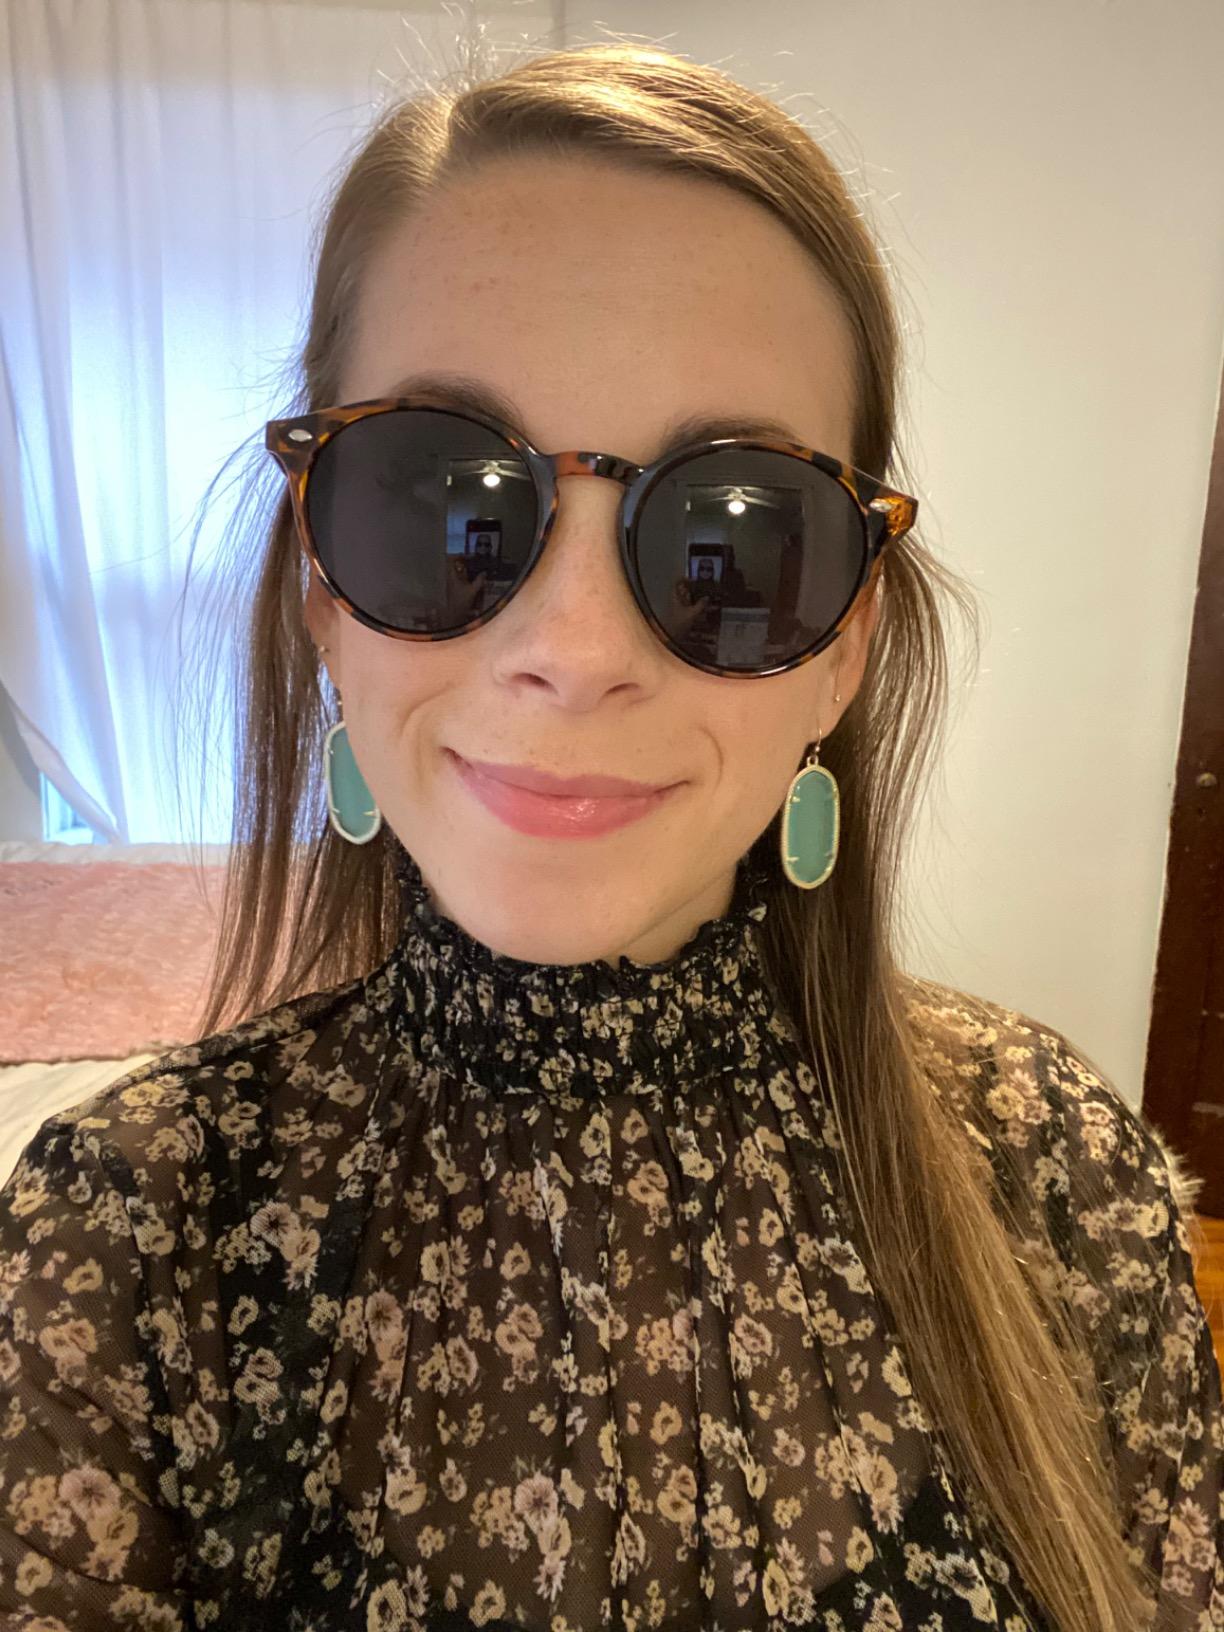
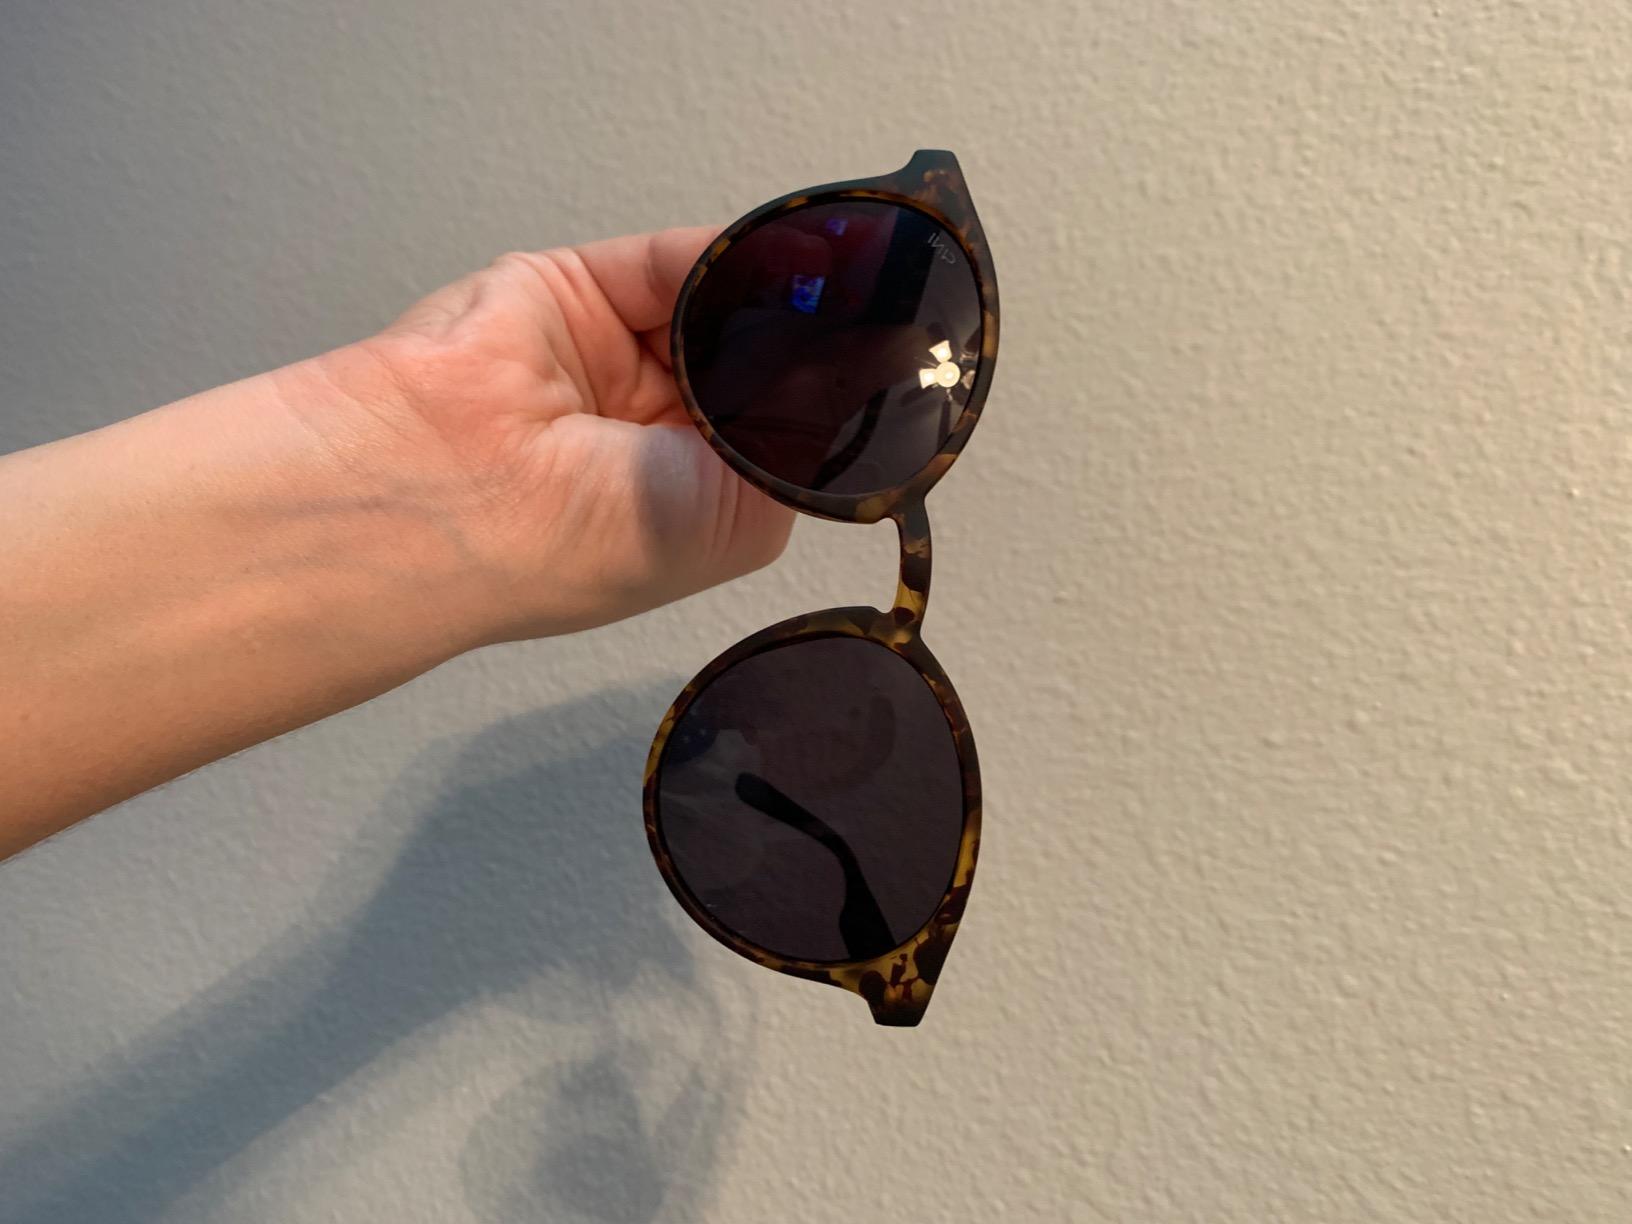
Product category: accessories_sunglasses
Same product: yes